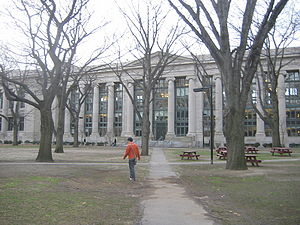
Harvard Law School
Harvard Law School
Harvard Law School er det juridiske fakultet ved Harvard University. Det blev etableret i 1817 og er dermed USAs næstældste juridiske fakultet. Fakultetet har indtil videre verdens største juridiske bibliotek. Der er ca. 1.800 studerende og nærmere 300 ansatte ved fakultetet.